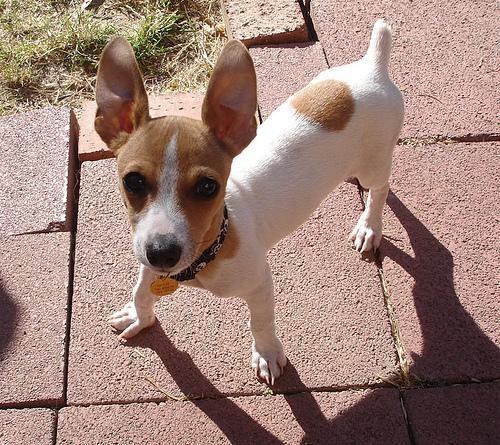
toy_terrier